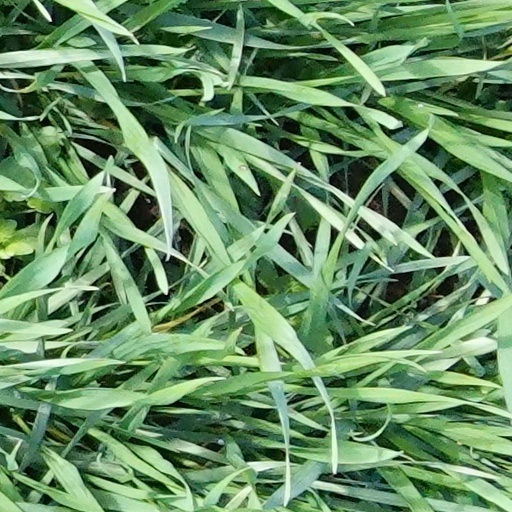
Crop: wheat